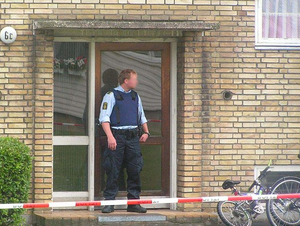
Skudsikker vest / Generelt
Dansk politibetjent i alm. skudsikker vest
En skudsikker vest er en vest der anvendes af blandt andet politi og militær for at beskytte mod skud og granatfragmenter. Der findes forskellige grader af beskyttelse i vestene, og det er langtfra alle våben, vestene kan beskytte imod.